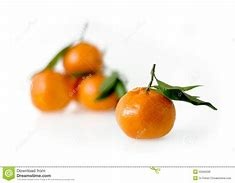
Label: mandarine